Team-up

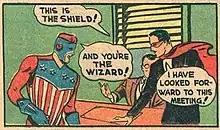
The Shield and the Wizard met in "Top Notch Comics" #5. It was the first team-up between superheroes.

In superhero comic books, a team-up is a fictional crossover where two or more superheroes or superhero teams who usually do not appear together work together on a shared goal.